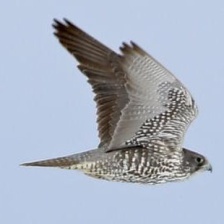
Species: GYRFALCON
Scientific name: FALCO RUSTICOLUS